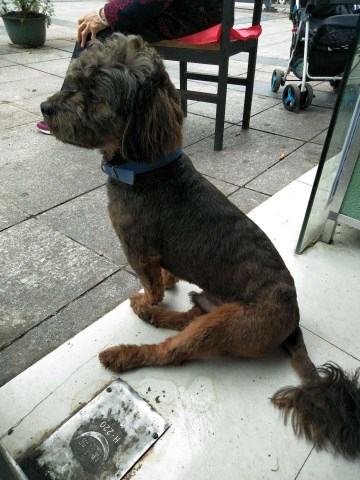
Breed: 7449-n000128-teddy